Carpathian Mountains

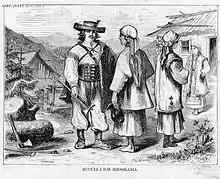
Hutsul people, living in the Carpathian mountains,

"Karpates" is considered a Paleo-Balkan name, with evidence provided by the Albanian "kárpë / kárpa", pl. "kárpa / kárpat" ('rock, stiff'), and the Messapic "karpa" 'tuff (rock), limestone' (preserved as "càrpë" 'tuff' in Bitonto dialect and "càrparu" 'limestone' in Salentino). This connection is further supported by the fact that also the oronym "Beskydy", a series of mountain ranges in the Carpathians, has a meaning in Albanian: "bjeshkë / bjeshkët" 'high mountains, mountain pastures' (cf. also the Albanian oronym "Bjeshkët e Namuna", the Accursed Mountains / Albanian Alps).